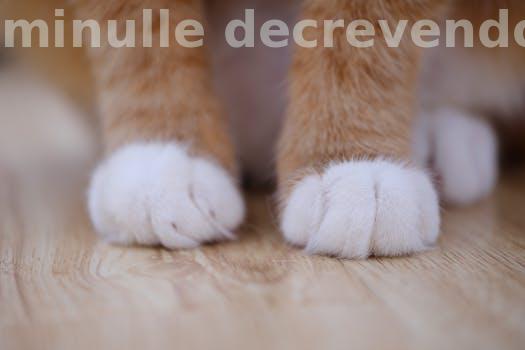
Label: Watermark